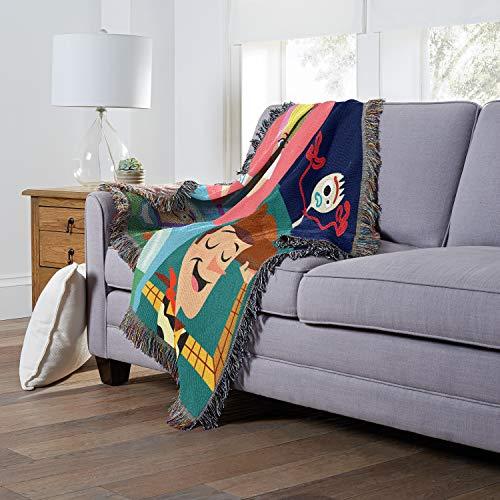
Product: Toy Story My New Toys Woven Tapestry Throw Blanket
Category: Home & Kitchen | Bedding | Kids' Bedding | Blankets & Throws | Bed Blankets
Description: Features Bo Peep, Forky, Buzz, and Woody.
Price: $33.99
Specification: ProductDimensions:60x48x0.1inches|ItemWeight:10.4ounces|ShippingWeight:1.55pounds(Viewshippingratesandpolicies)|Manufacturer:TheNorthwestCompany|ASIN:B07QSCD7CQ|Itemmodelnumber:1TOY/05100/0003/AMZ